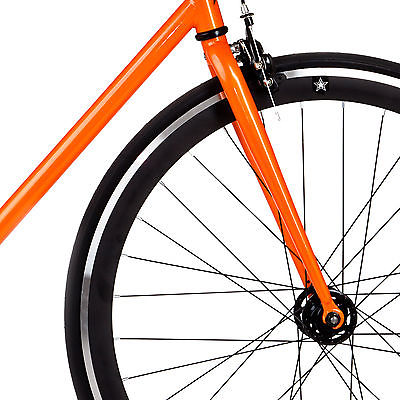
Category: bicycle